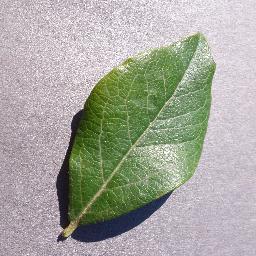
Label: Blueberry___healthy